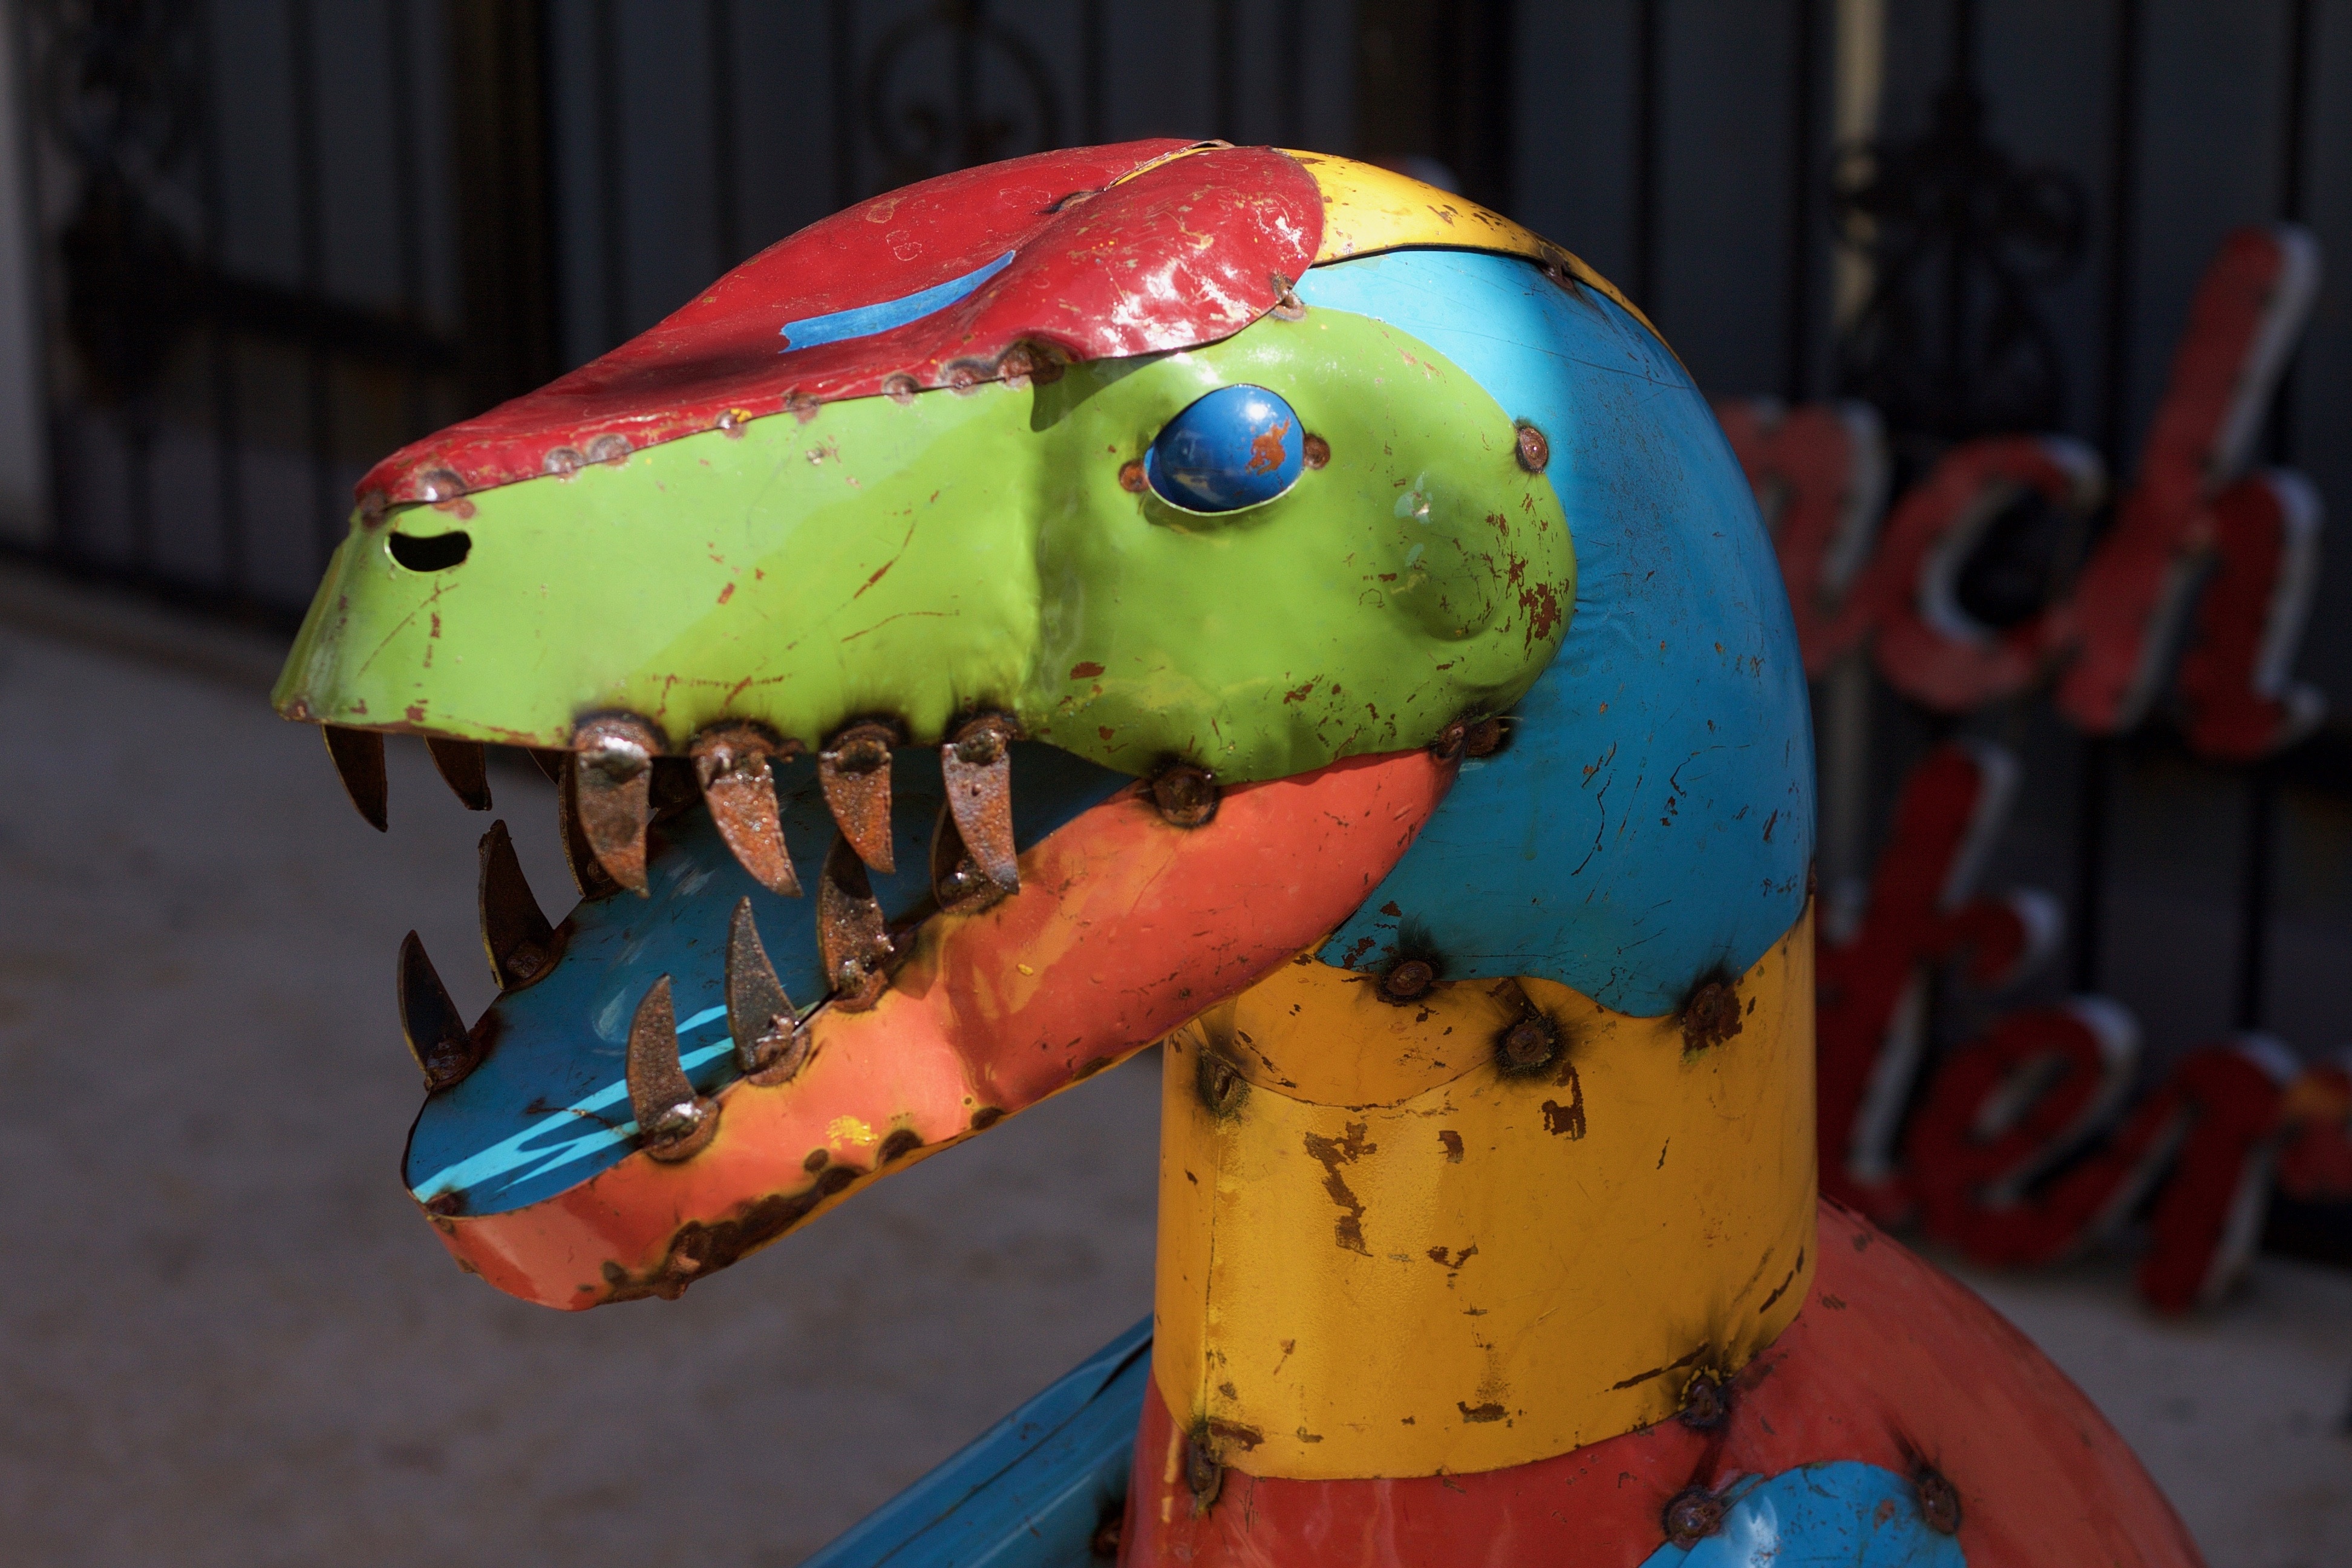
red, color, blue, toy